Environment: real
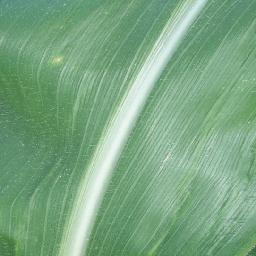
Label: healthy